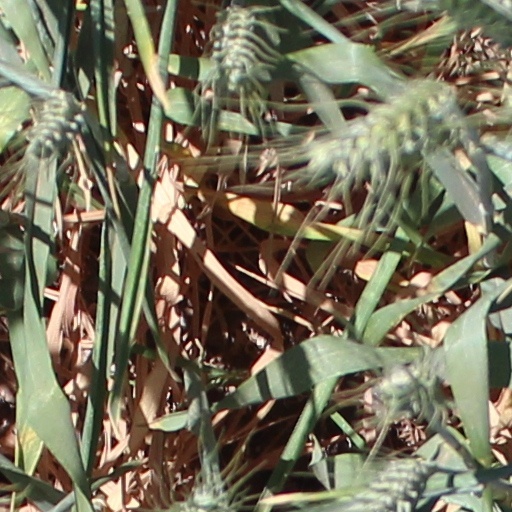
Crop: wheat